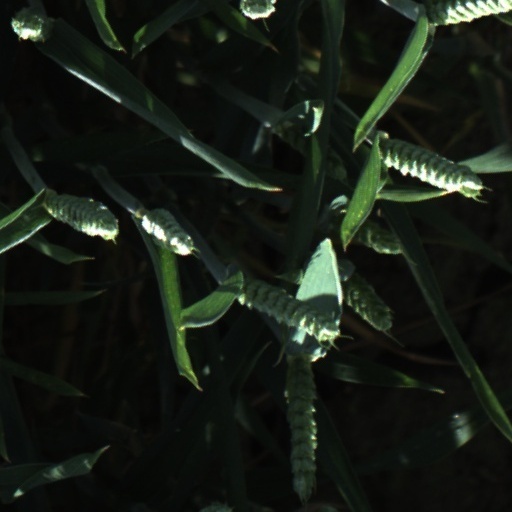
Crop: wheat